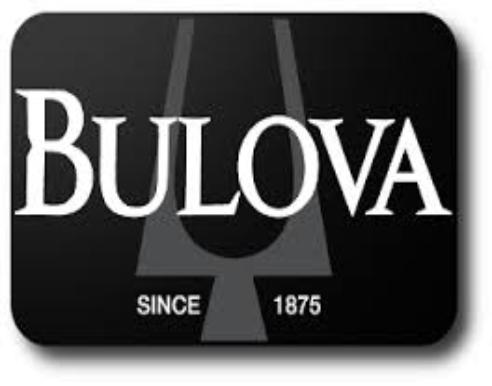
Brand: Bulova
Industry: Clothes